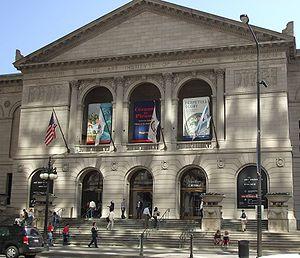
Cette liste, forcément incomplète puisqu'il n'existe pas de catalogue raisonné des œuvres de Braque, recense en priorité, parmi les pièces les plus importantes de l'artiste, celles qui sont exposées dans des musées. Ou bien, dans le cas de collections particulières, celles qui sont le plus souvent prêtées et qui apparaissent dans les rétrospectives. Les œuvres de Georges Braque se composent principalement de tableaux, catégorie dans laquelle se trouvent les papiers collés, qui sont des compositions, à ne pas à confondre avec des collages. L'artiste a aussi réalisé des livres d'artistes, des lithographies, des eaux-fortes, des sculptures, des tapisseries et des bijoux.
L'Art Institute of Chicago est un musée situé à Chicago aux États-Unis. Deuxième plus grand musée d'art du pays après le Metropolitan Museum of Art de New York, il abrite l'une des plus importantes collections d'art des États-Unis. Ouvert au public depuis 1879, le musée fut établi initialement à l'angle sud-ouest de State Street et de Monroe Street. Lors de l'Exposition universelle de 1893, la ville construisit un nouveau bâtiment pour abriter les collections de l'Art Institute. Depuis 1893, le musée se trouve dans le Grant Park, au 111 South Michigan Avenue, dans le centre-ville de Chicago.